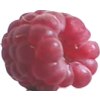
Label: raspberry